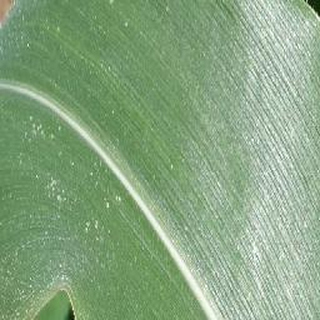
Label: healthy_corn